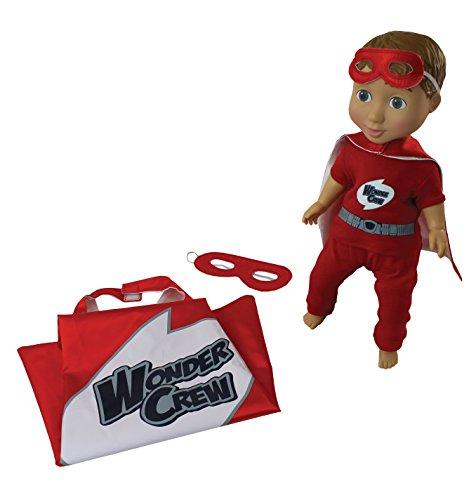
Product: Wonder Crew Superhero Buddy - Will
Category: Toys & Games | Dolls & Accessories | Playsets
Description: Will comes dressed as a superhero with a cape and mask.
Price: $22.52
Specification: ProductDimensions:15x10x4.5inches|ItemWeight:0.96ounces|ShippingWeight:2pounds(Viewshippingratesandpolicies)|Manufacturer:PatchProducts|ASIN:B01N5WI9J5|DomesticShipping:ItemcanbeshippedwithinU.S.|InternationalShipping:ThisitemcanbeshippedtoselectcountriesoutsideoftheU.S.LearnMore|Itemmodelnumber:5940|DatefirstlistedonAmazon:January13,2017